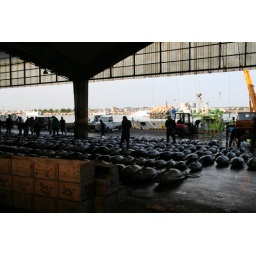
A lot of frozen tuna in Choshi fish market